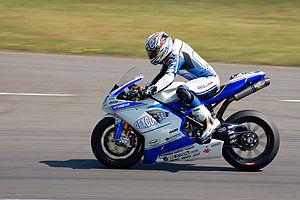
Régis Laconi, né le 8 juillet 1975 à Saint-Dizier, est un pilote de vitesse moto français.